Tasmanian Government Railways

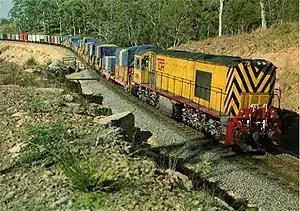
Za class locomotive, hauling a train through Bell Bay, Tasmania.

These railcars were built by Waddingtons and served the Hobart-Parattah regional and suburban services up until 1974.